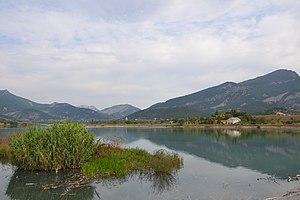
lac du Barrage Saint Sauveur
Méreuil est une commune française située dans le département des Hautes-Alpes en région Provence-Alpes-Côte d'Azur.